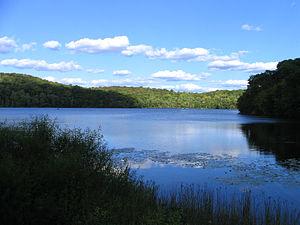
Ringwood est un borough situé dans le comté de Passaic dans l'État américain du New Jersey. Lors du recensement de 2010, sa population est de 12 228 habitants.